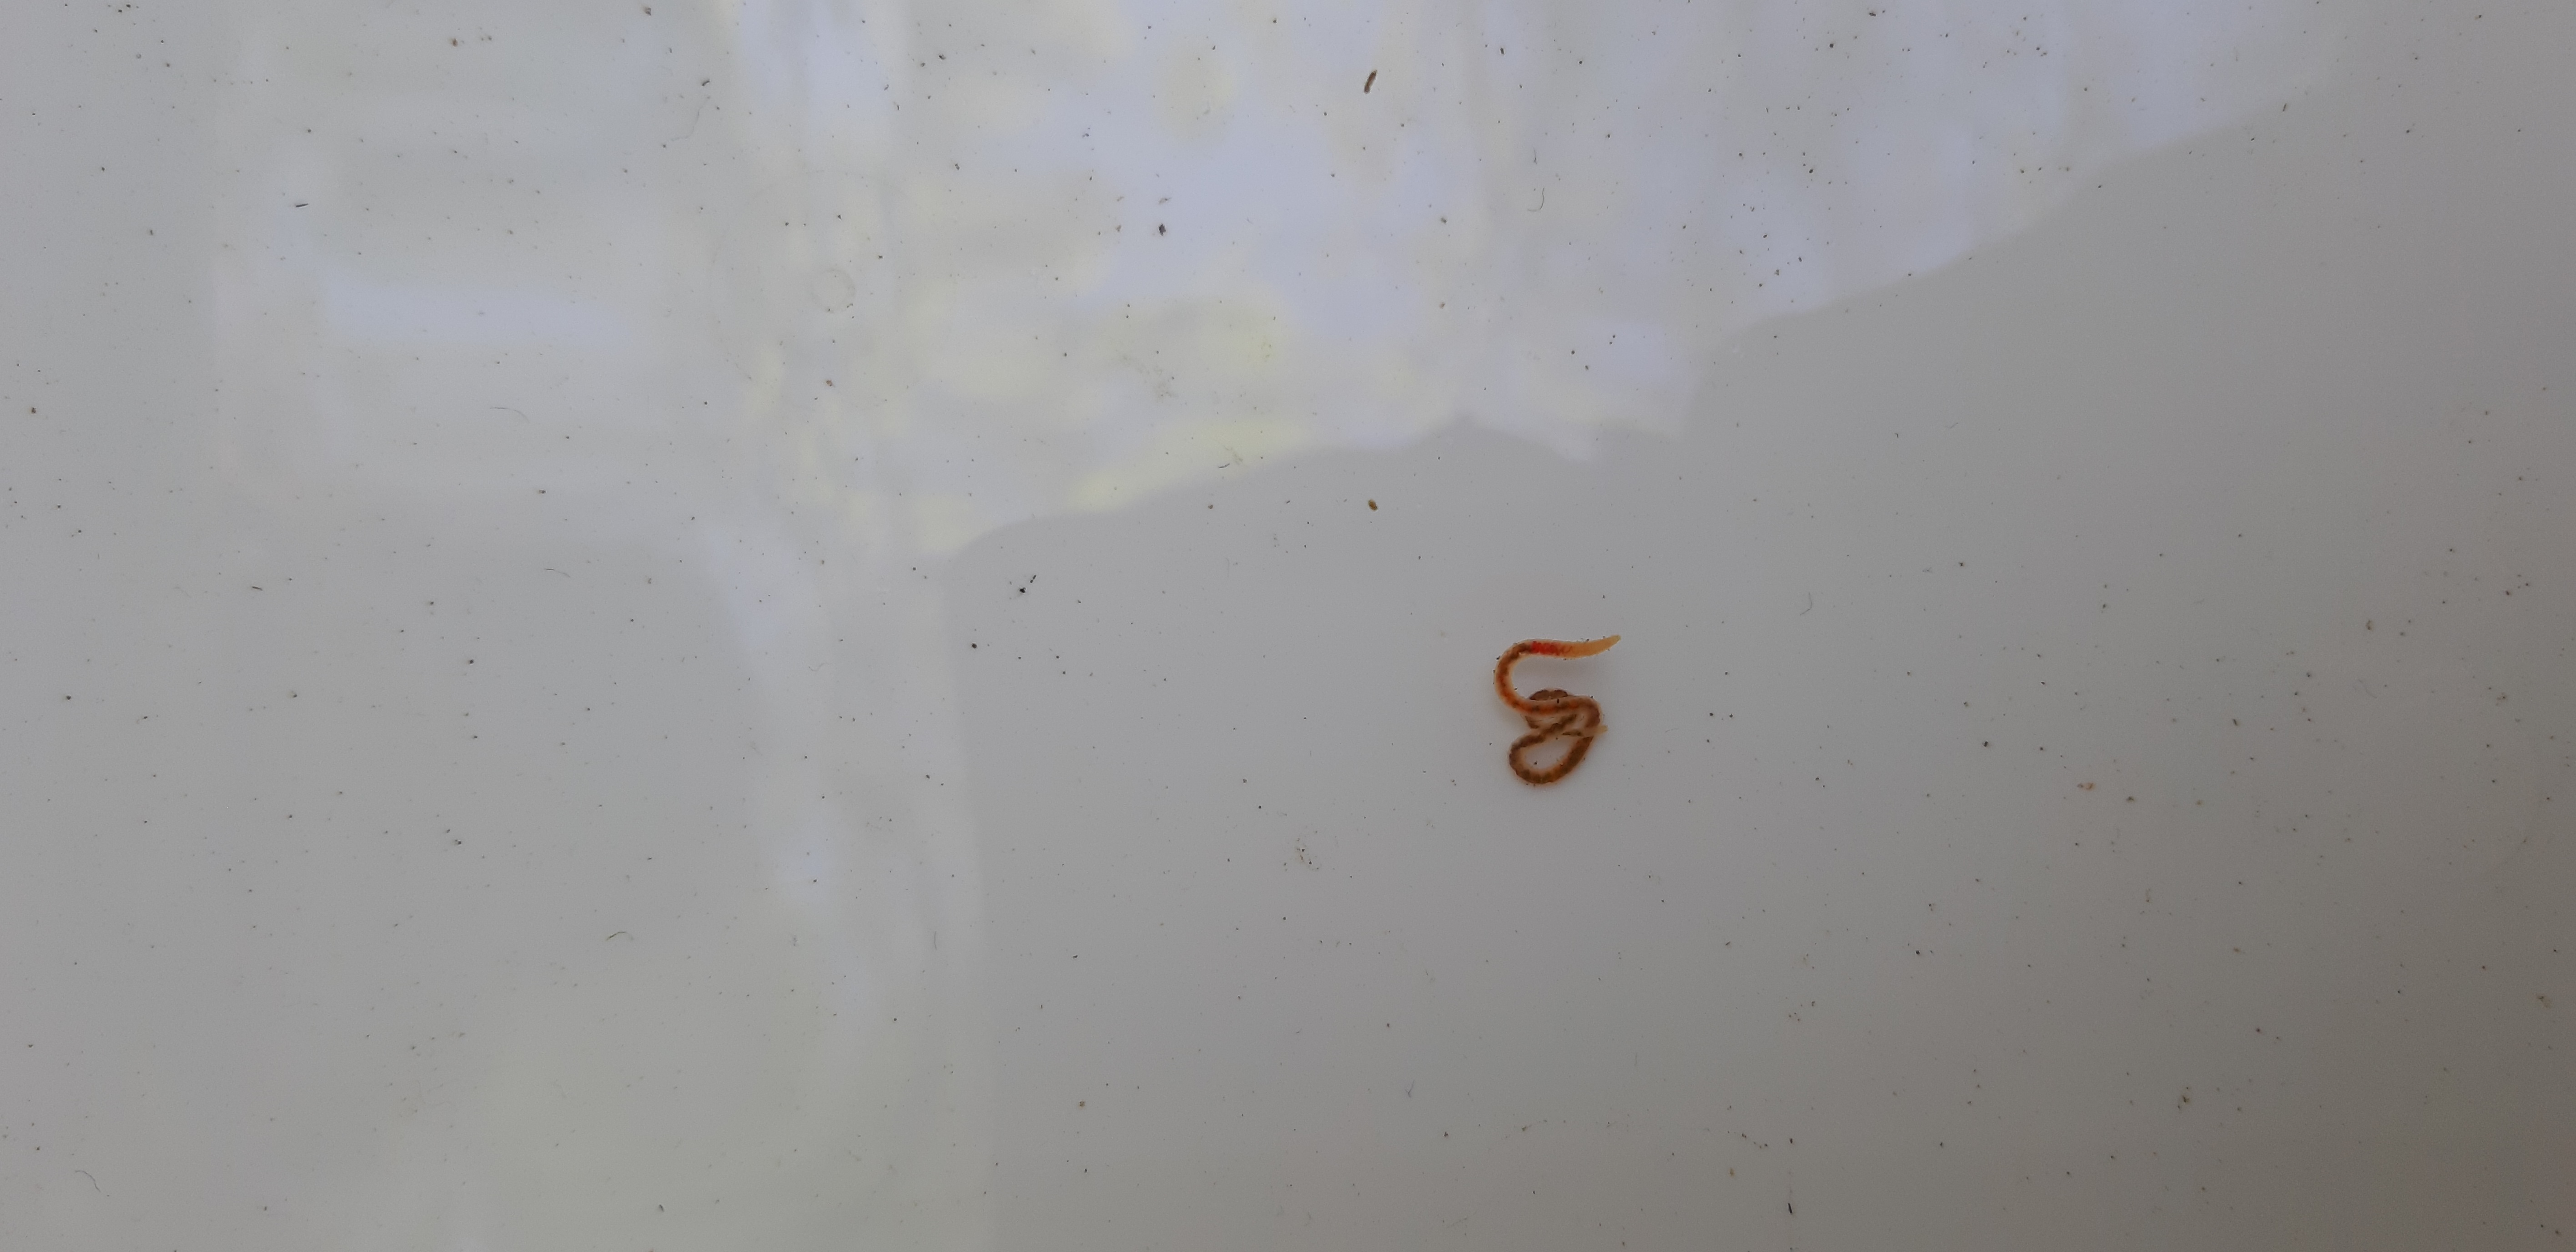
Macroinvertebrate group: worms